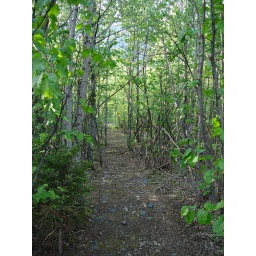
Valdez bike trail - below Keystone canyon